58th Berlin International Film Festival

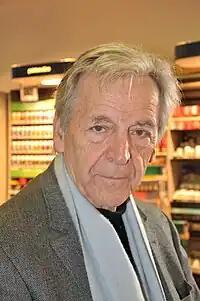
Costa Gavras, Jury President

The following films were in competition for the Golden Bear and Silver Bear awards: